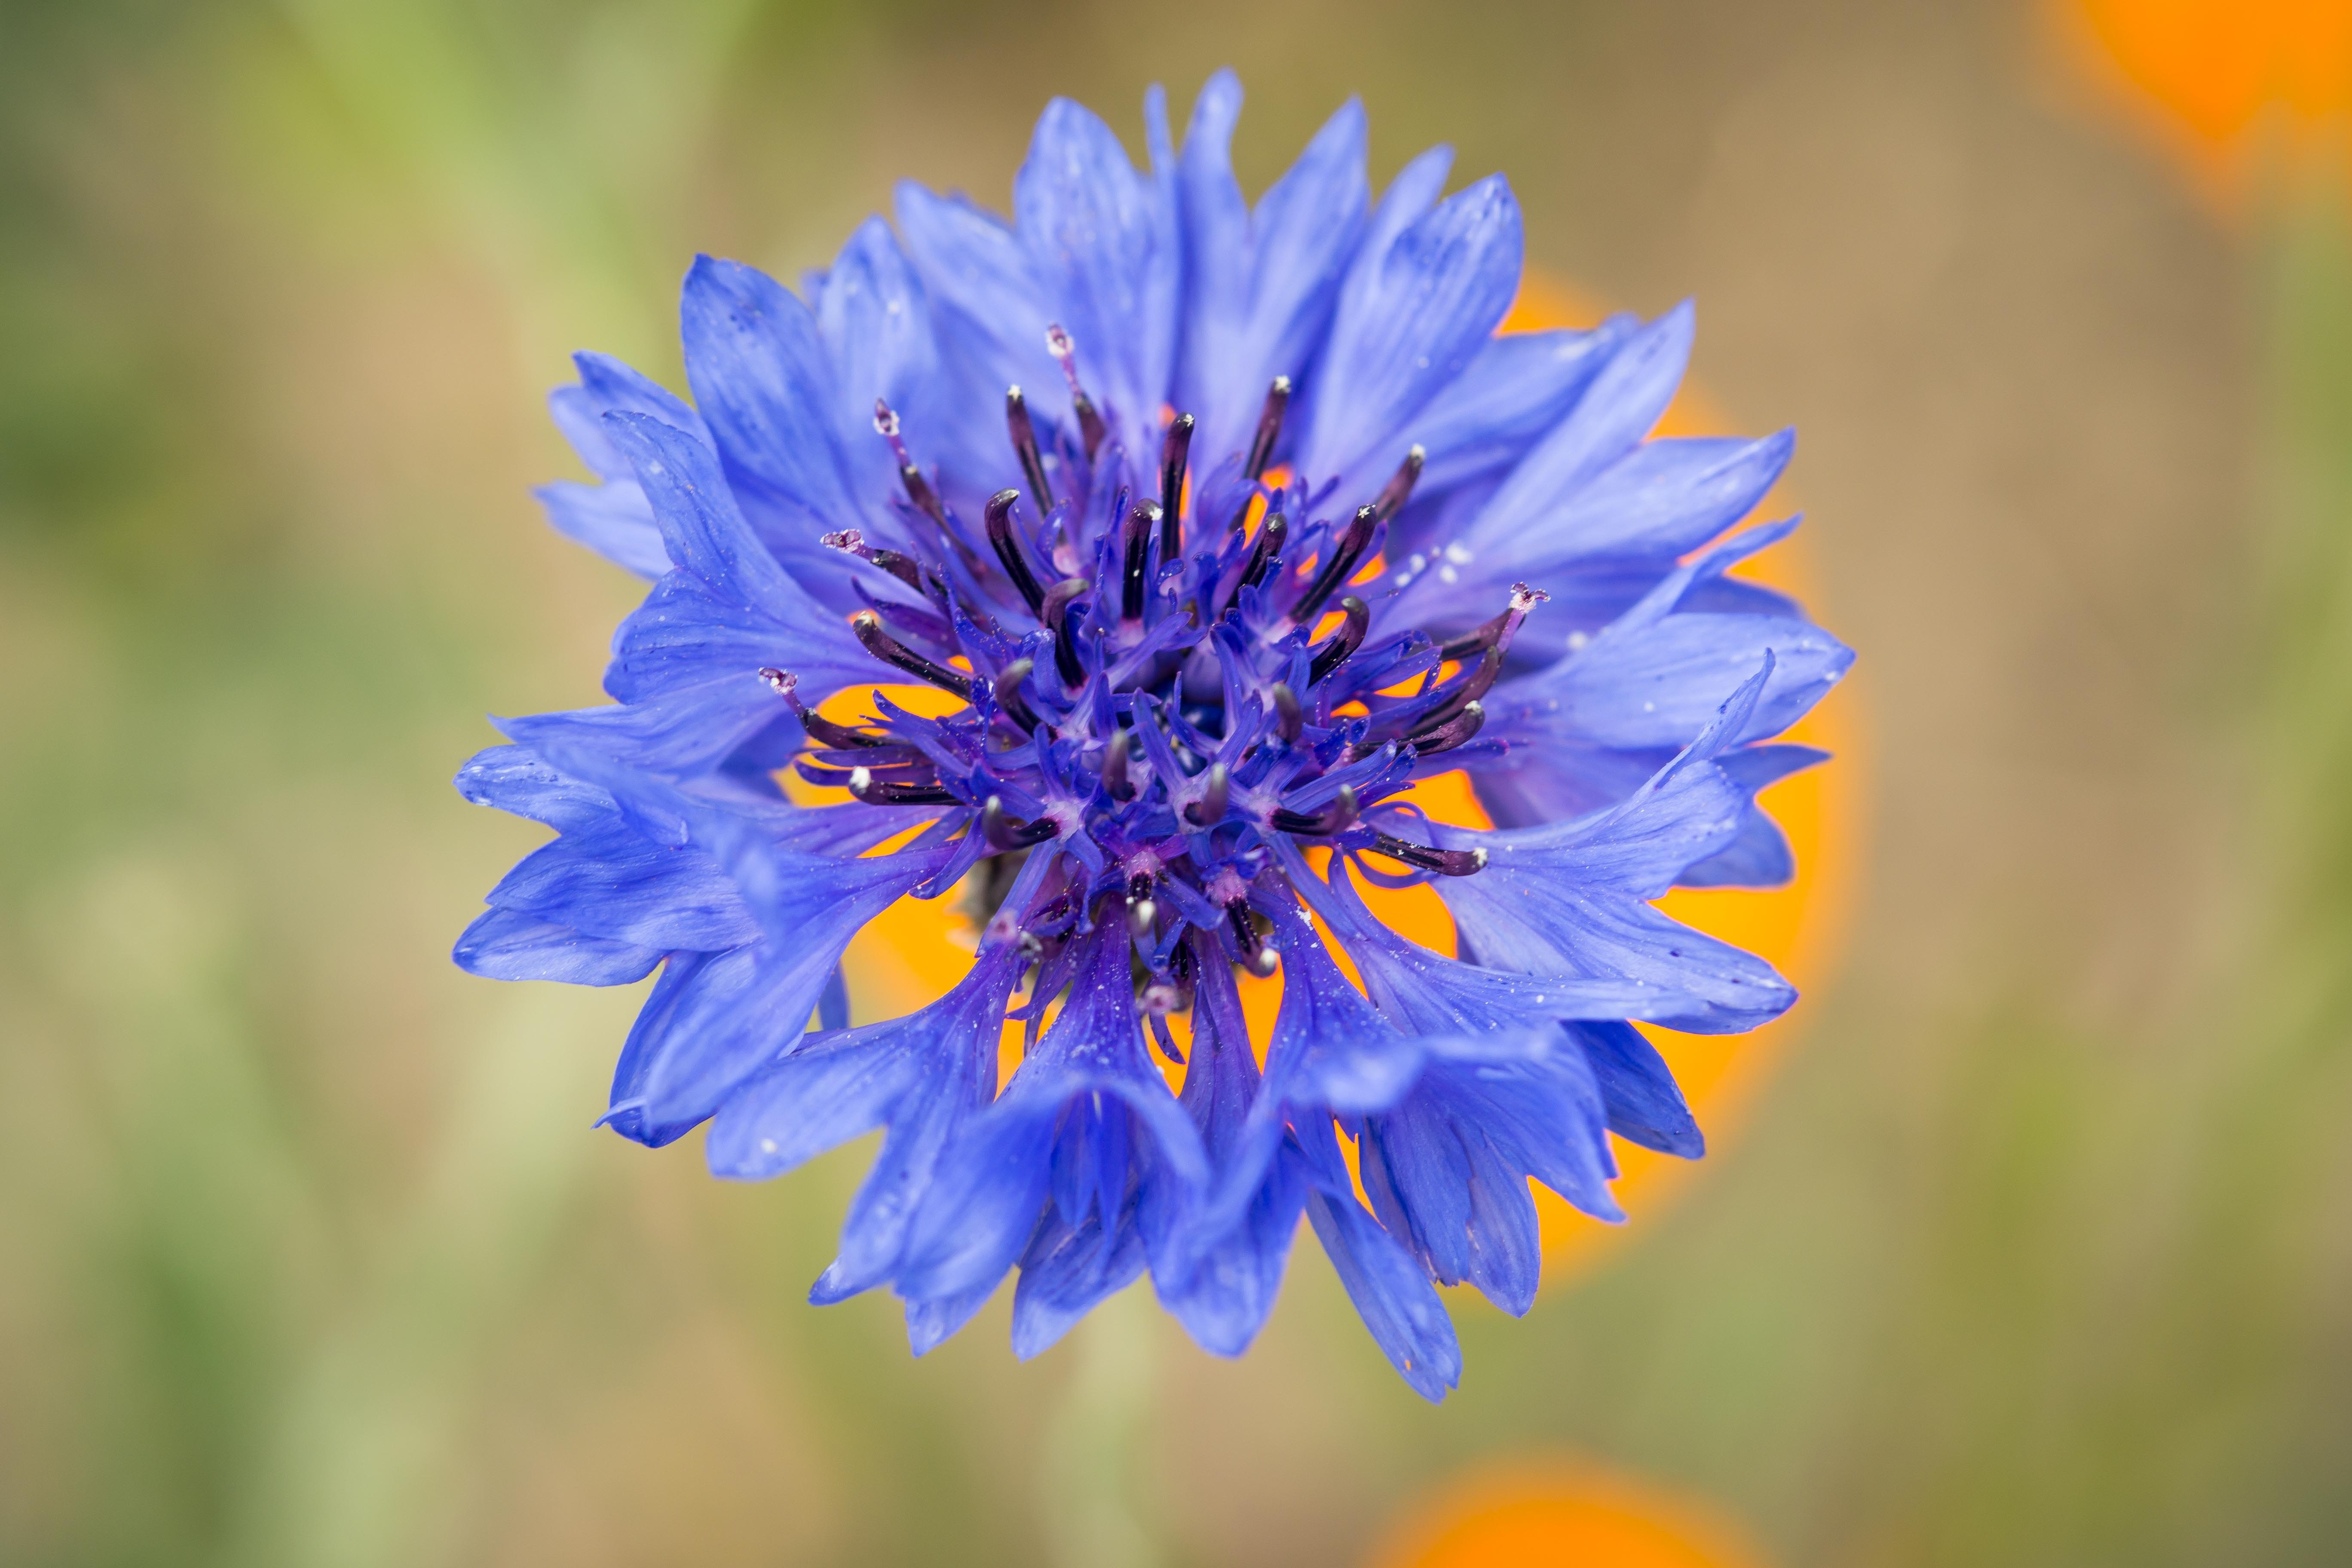
nature, blossom, plant, field, meadow, flower, purple, petal, bloom, summer, spring, herb, produce, botany, blue, agriculture, flora, wild flower, wildflower, close up, cornflower, violet, nectar, macro photography, arable, flowering plant, plant stem, land plant